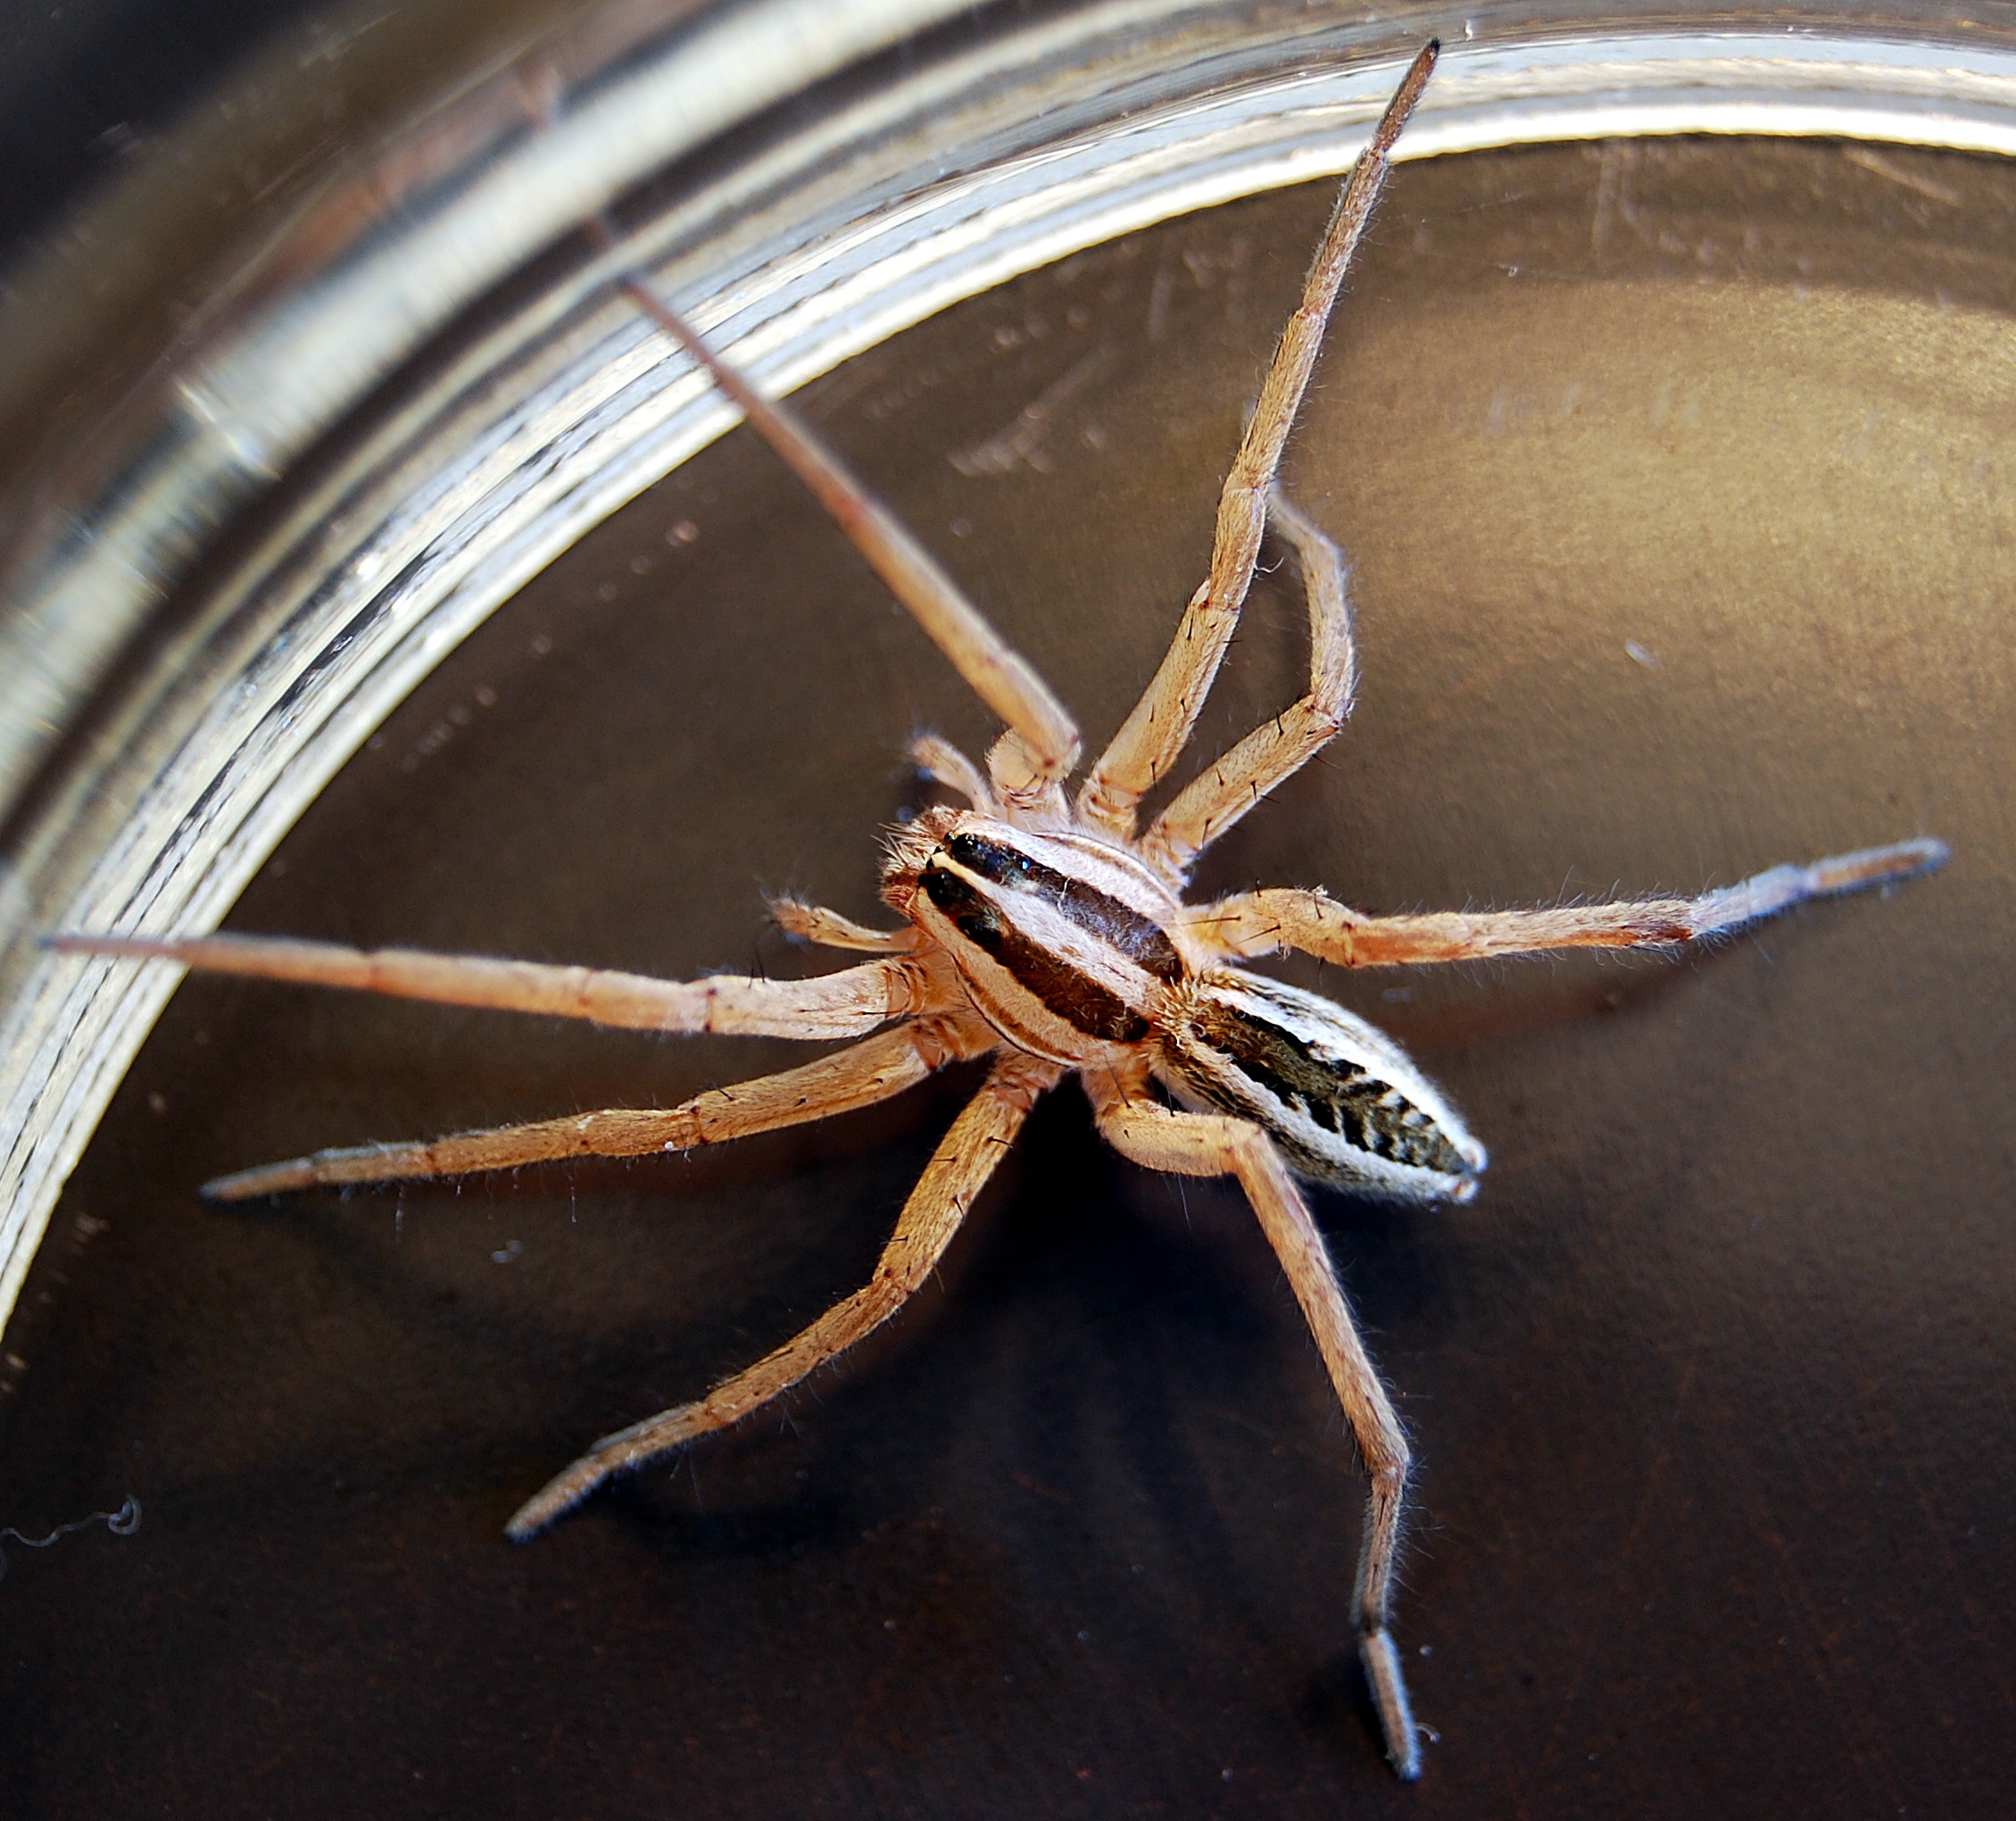
predator, fauna, invertebrate, close up, spider, arachnid, hunter, tarantula, macro photography, arthropod, wolf spider, araneus, orb weaver spider